Louise Small

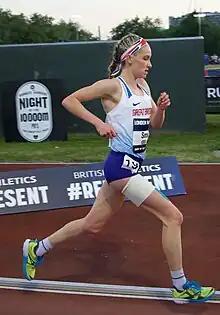
Louise Small 2018 European 10,000m Cup

Louise Small (born 27 March 1992) is a British long-distance runner.